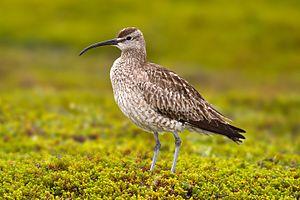
Un Courlis corlieu.
Cette liste a été établie à partir d'ouvrages et d'articles des années 1990 sur l'avifaune malgache. L'avifaune de Madagascar comprend 294 espèces dont 107 endémiques, 30 espèces menacés selon la classification de L'UICN.
Cette liste de la faune française regroupe les espèces de Charadriiformes peuplant la France métropolitaine.
Le Courlis corlieu est une espèce d'oiseaux limicoles de la famille des scolopacidés.